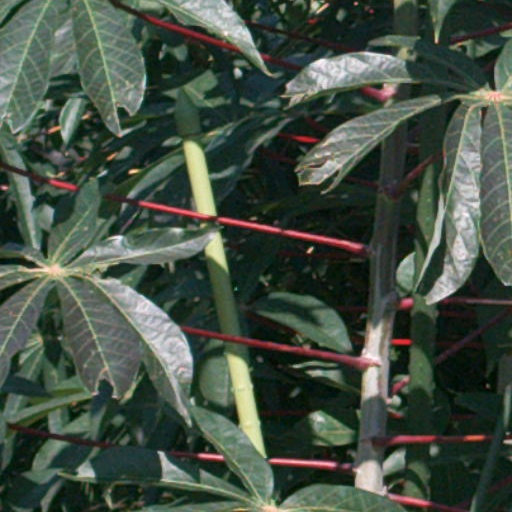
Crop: cassava